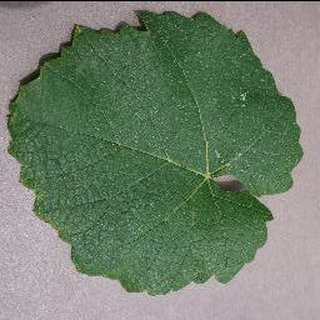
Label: healthy_grape